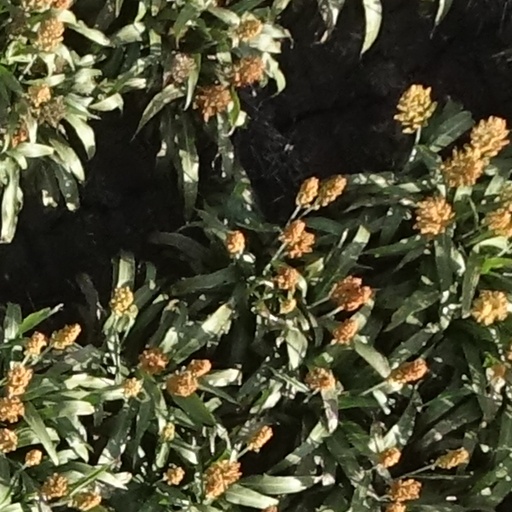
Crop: sorghum